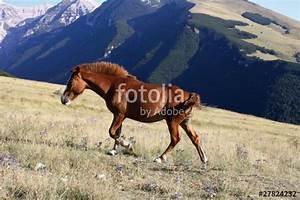
horse